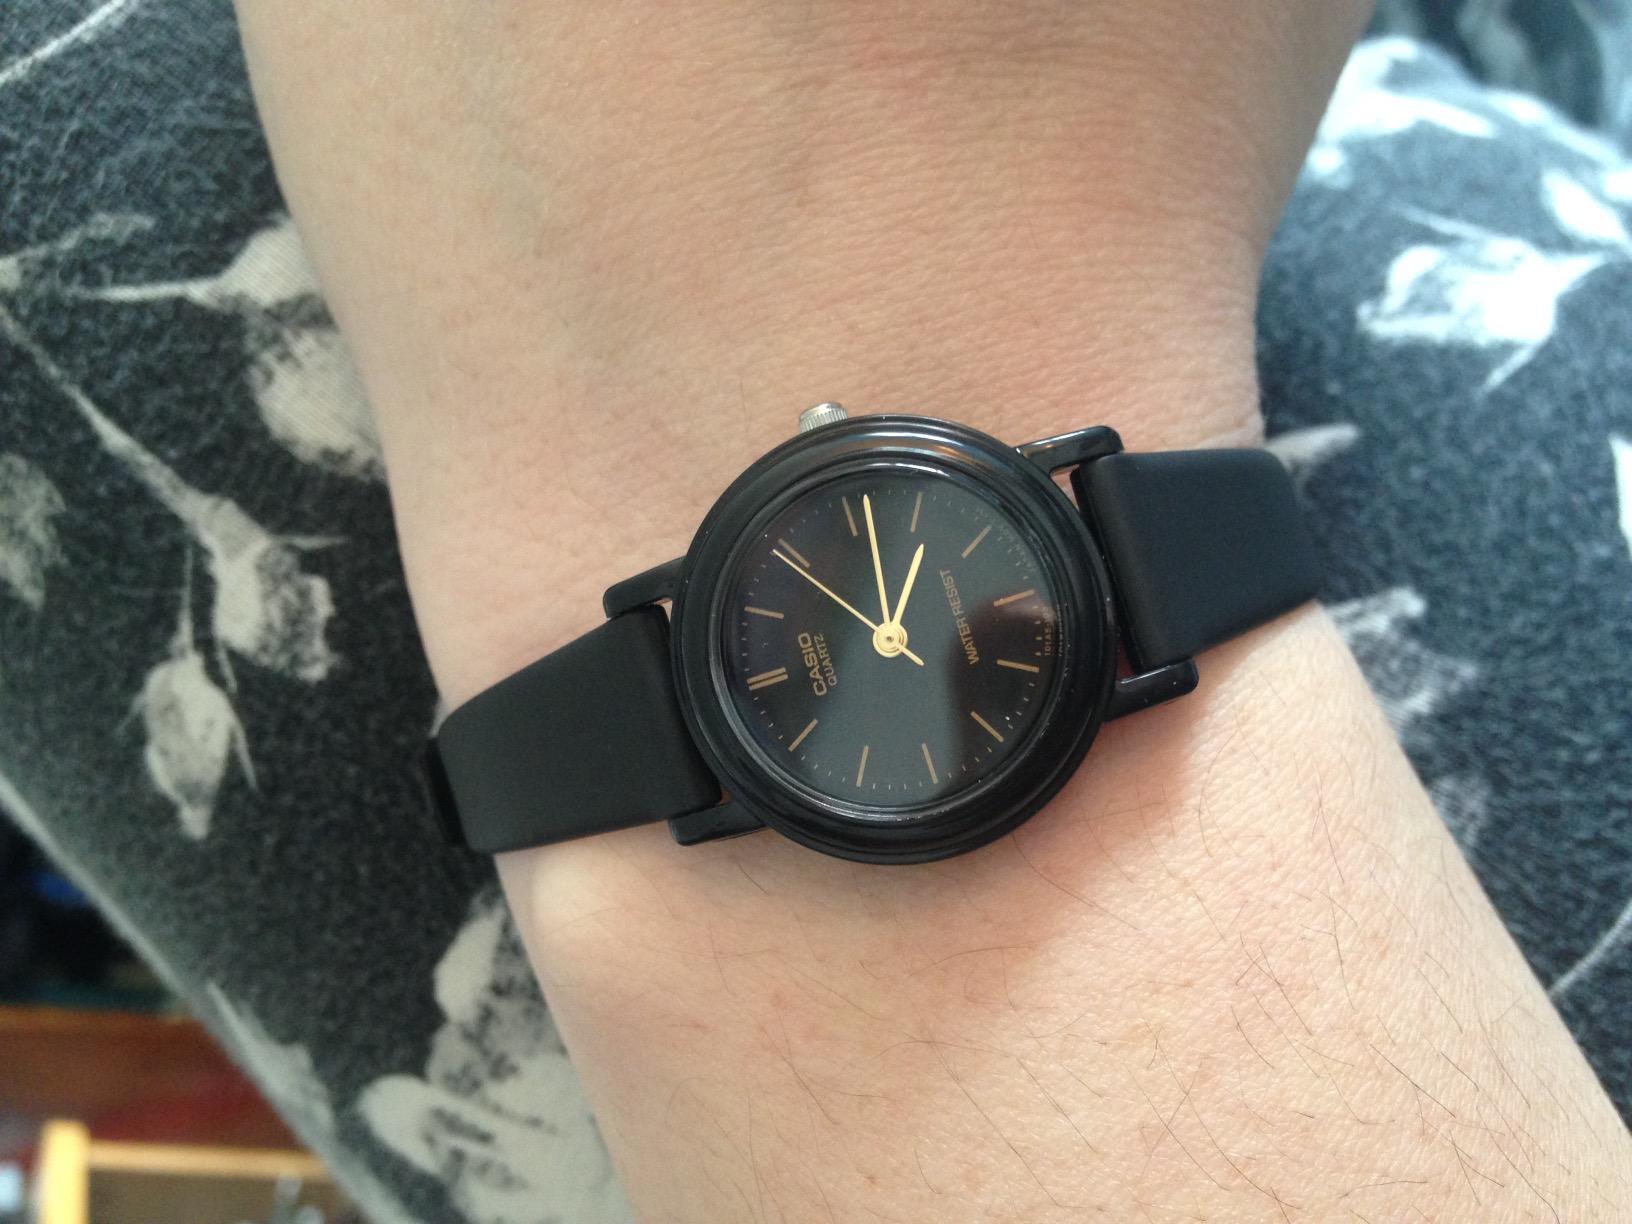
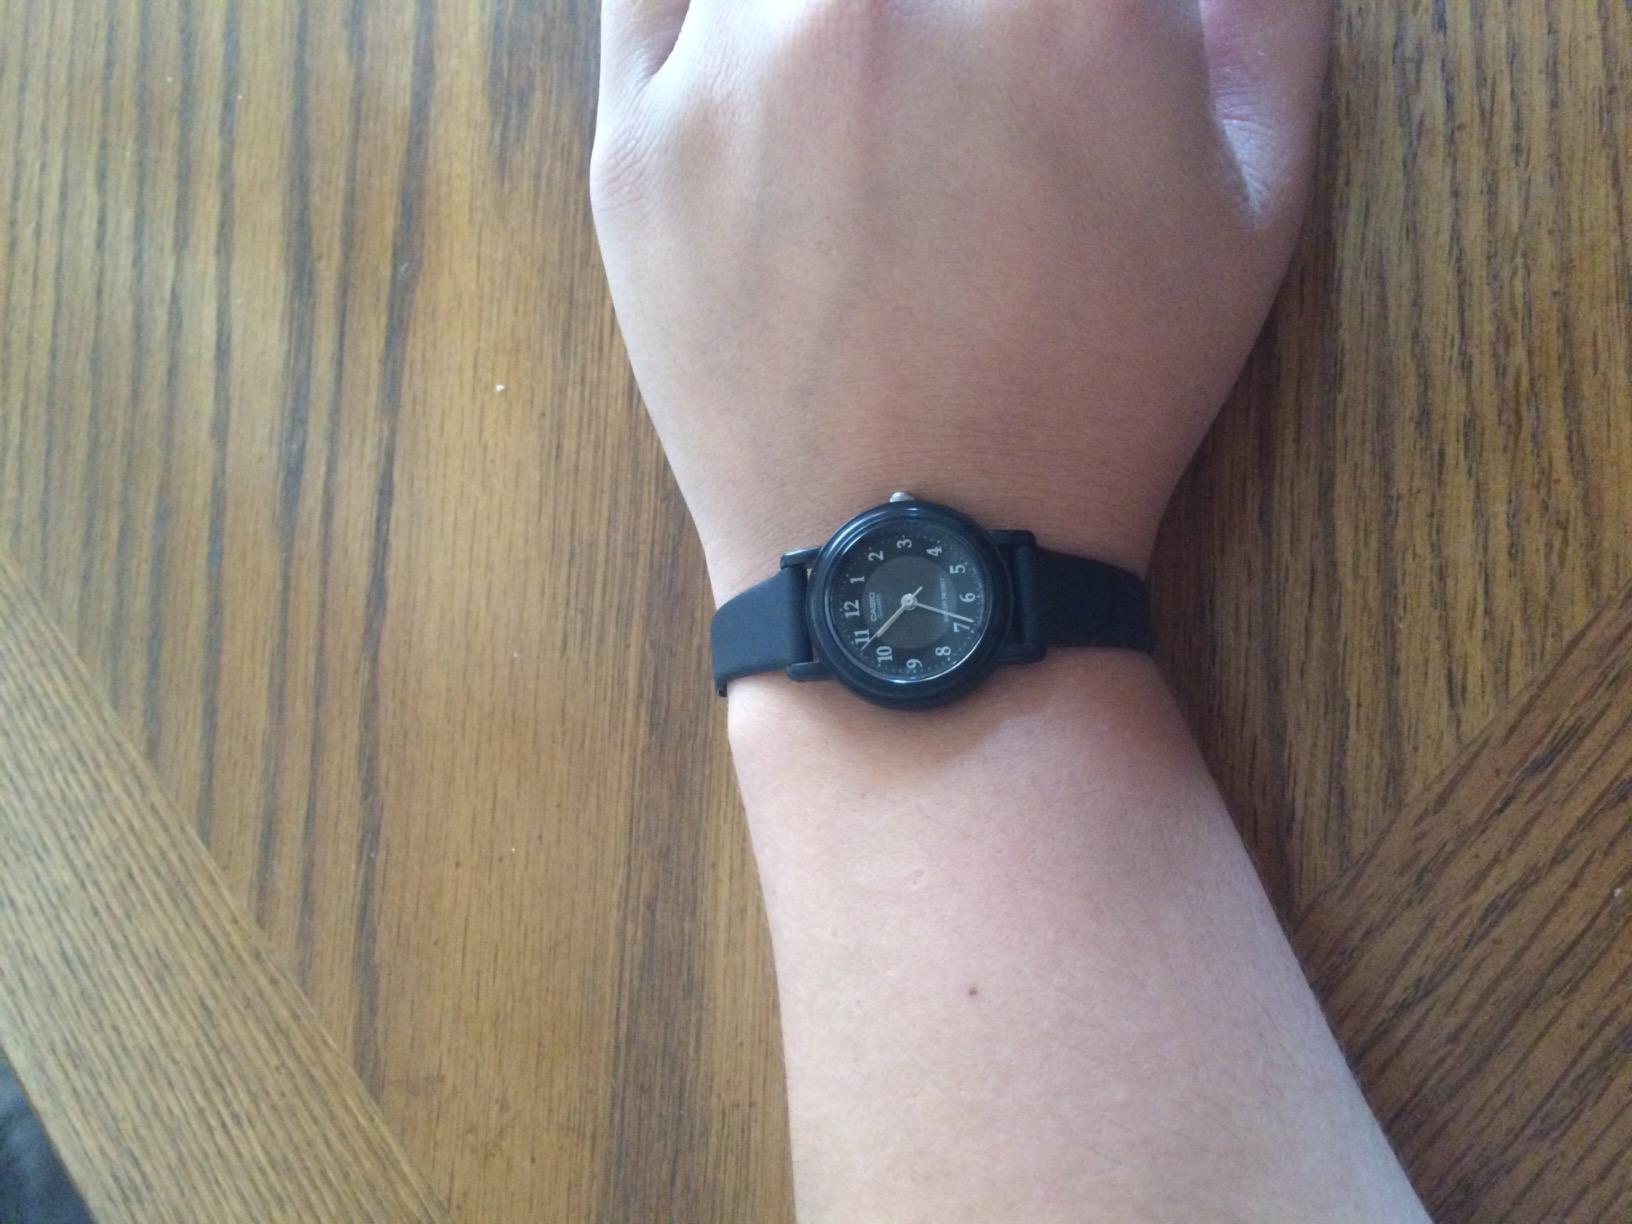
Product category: accessories_watch
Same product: no